Wilkins House (Greenville, South Carolina)

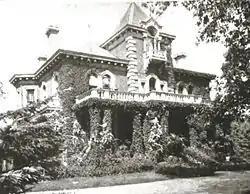
Wilkins House, c. 1910

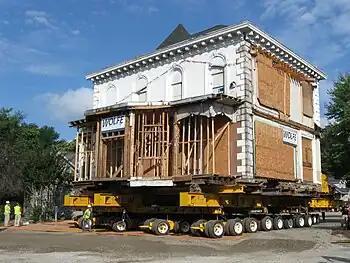
Wilkins House being moved, September 6, 2014

The Wilkins House is a historic house in Greenville, South Carolina, built in 1878 by Jacob W. Cagle (1832–1910) for merchant and capitalist William T. Wilkins (1825–1895). It was listed on the National Register of Historic Places on July 19, 2016.